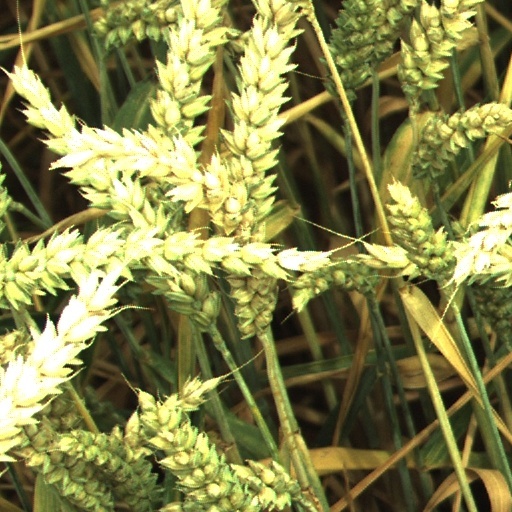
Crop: wheat